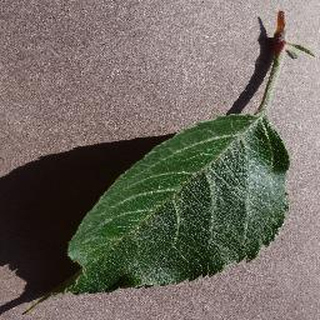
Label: healthy_apple